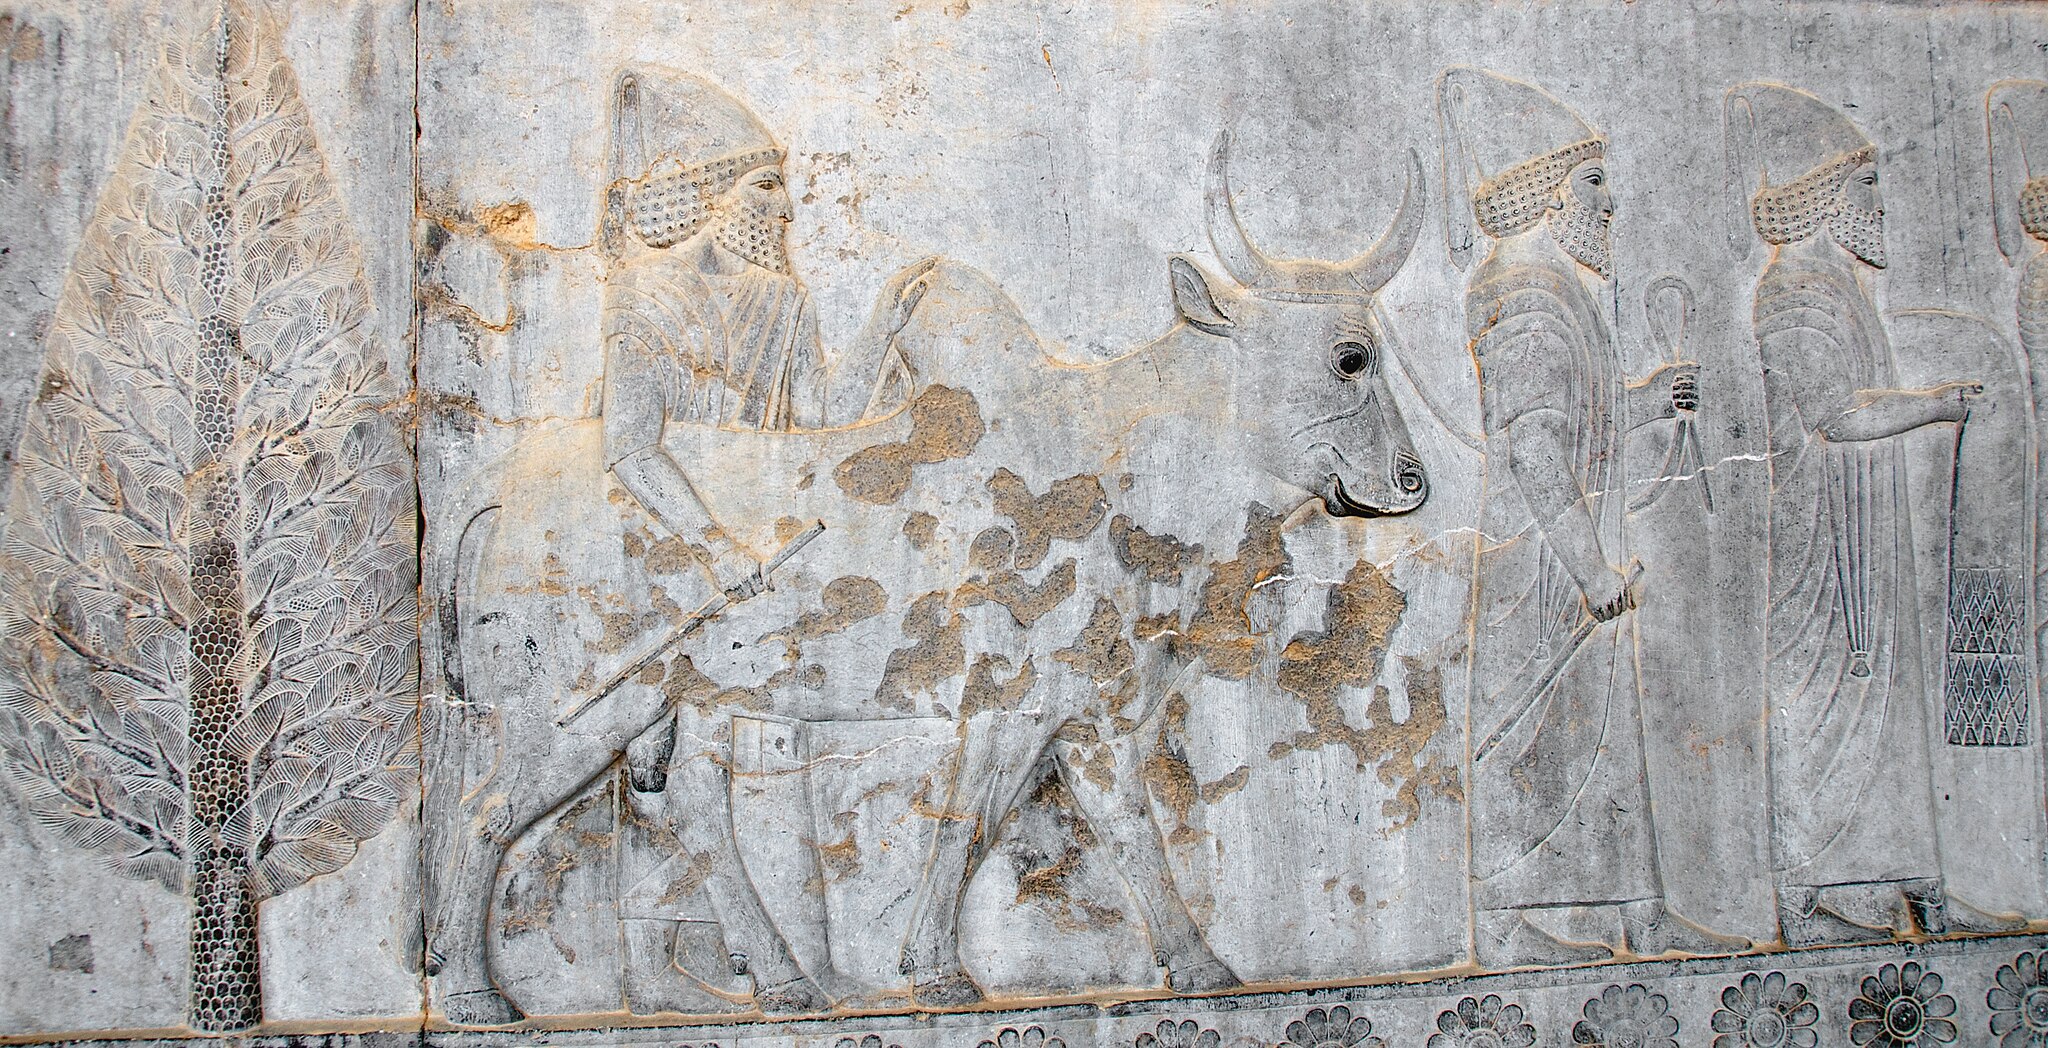
Title: Baylonian Tribute Bearers on the Apadana Staircase 18 (Best Viewed Size "Large") (4688527169)
Description: According to the Lonely Planet guide to Iran, "Most impressive of all, however, and among the most impressive historical sights in all of Iran, are the bas-reliefs of the Apadana Staircase on the eastern wall [of the Apadana Palace]." "The panels at the southern end [of the Apadana Staircase] are the most interesting, showing 23 delegations bringing their tributes to the Achaemenid king." "This rich record of the nations of the time ranges from the Ethiopians in the bottom left center, through a climbing pantheon of, among other peoples, Arabs, Thracians, Indians, Parthians and Cappadocians, up to the Elamites and Medians at the top right." According to Donald N. Wilber's book Persepolis, The Archaeology of Parsa, Seat of the Persian Kings , this panel "shows the Babirush, or Babiruviya (Babylonians), who bear cups and a woven, fringed piece of cloth and present a humped bull. They are distinguished by their conical, tassled caps." Persepolis, Iran
Date: 2010-04-19 11:07
Categories: Taken with Nikon D300, Flickr images reviewed by File Upload Bot (Magnus Manske), Babylonian delegation, Apadana